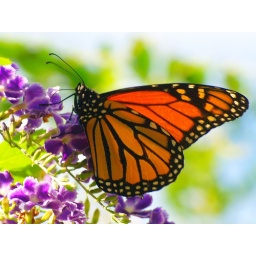
Butterfly at butterfly house at Zoo in San anotonio